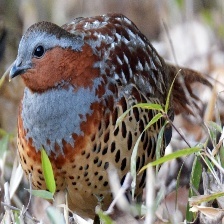
Species: CHINESE BAMBOO PARTRIDGE
Scientific name: BAMBUSICOLA THORACICUS
ImageNet parent category: partridge